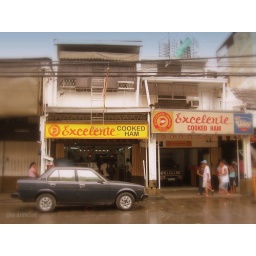
The famous ham house along C. Palanca street in Quiapo where people flock to during Christmas season.